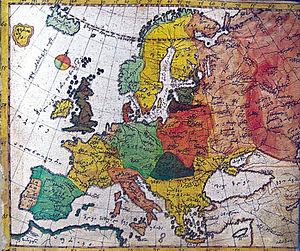
Vakhoucht Bagration ou Vakhushti Bagrationi, dit Vakhoucht l'Historien, né en 1696 à Tbilissi et mort en 1757 à Moscou, est un prince royal géorgien du royaume de Karthli, géographe, historien et cartographe. Ses principaux travaux historiques et géographiques, Description du Royaume de Géorgie et l'Atlas géographique, sont inscrits dans le programme Mémoire du monde de l'UNESCO depuis 2013.